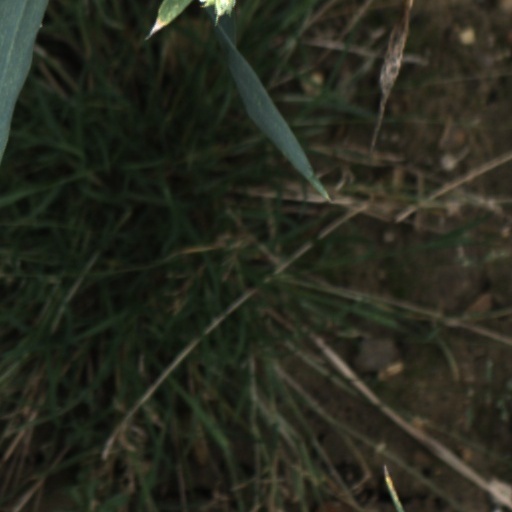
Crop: wheat